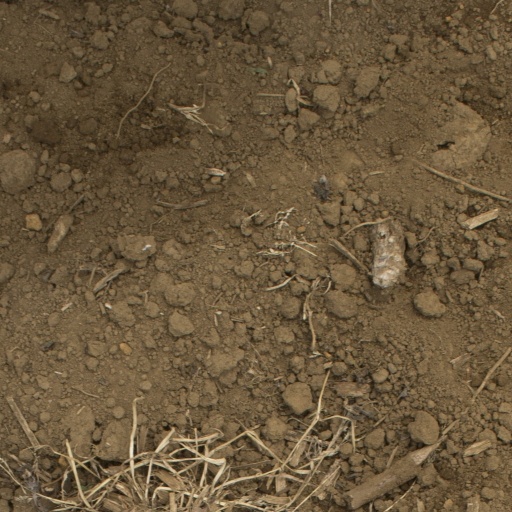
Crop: Jerusalem artichoke